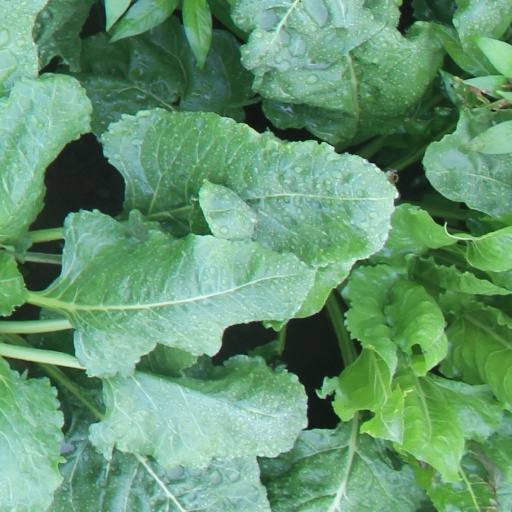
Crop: sugar beet